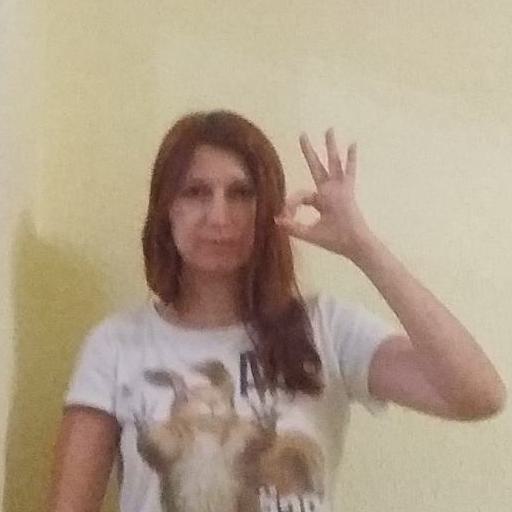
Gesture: ok